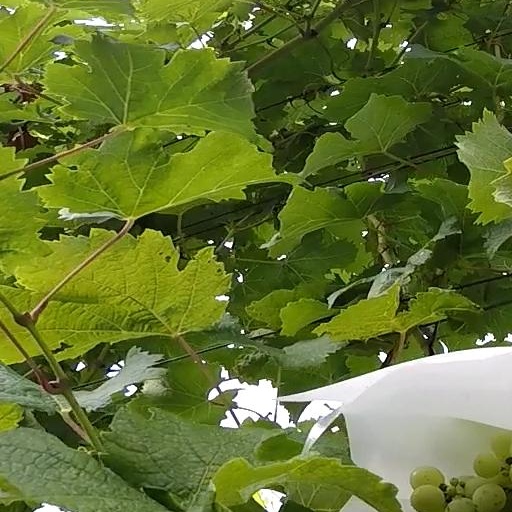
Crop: grape